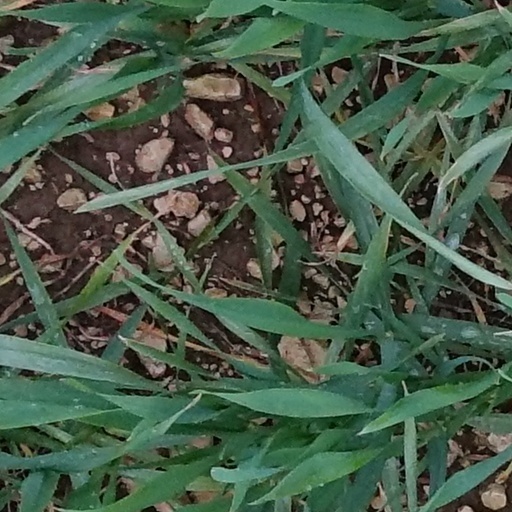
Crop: wheat